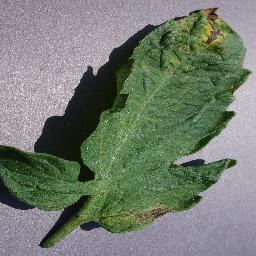
Label: Tomato___Septoria_leaf_spot